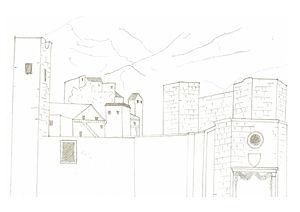
Décor d'une représentation de Luisa Miller, dessin de Vallzoulou
Luisa Miller est un opéra en trois actes, le quatorzième de Giuseppe Verdi, alors âgé de 36 ans, présenté pour la première fois au Teatro San Carlo de Naples le 8 décembre 1849. Il est considéré comme un tournant dans le style verdien.